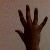
The image shows a hand gesture representing the number 5 in Indian Sign Language.